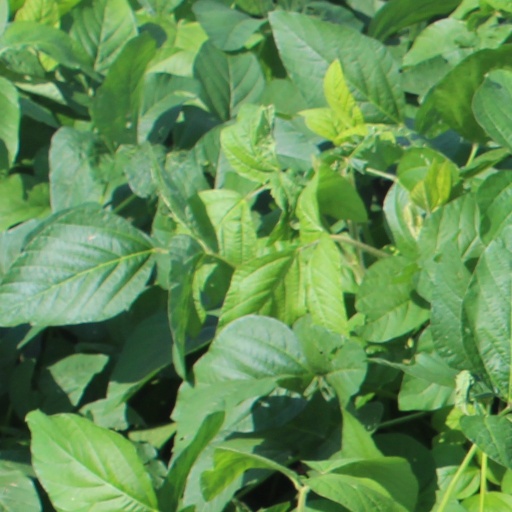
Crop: soybean